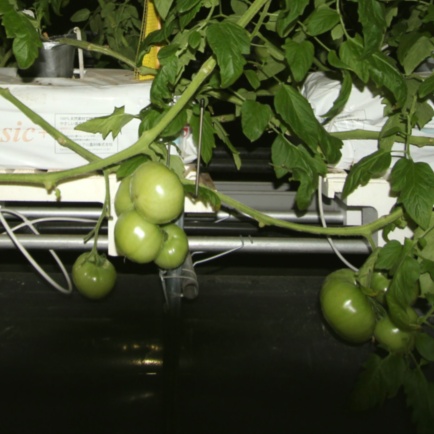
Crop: tomato